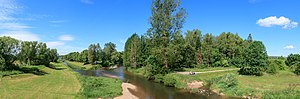
Brigach
Sammenløbet med Breg (i baggrunden til venstre) til Donau (til højre i forgrunden)
Brigach er en flod i delstaten Baden-Württemberg i det sydlige Tyskland og er den korteste af de to floder, som danner Donau. Brigach har sit udspring i en højde af 925 meter over havet i St. Georgen i Schwarzwald. Undervejs passerer Brigach byen Villingen-Schwenningen og efter 43 kilometer løber den sammen med Breg i Donaueschingen og fortsætter herfra som Donau.